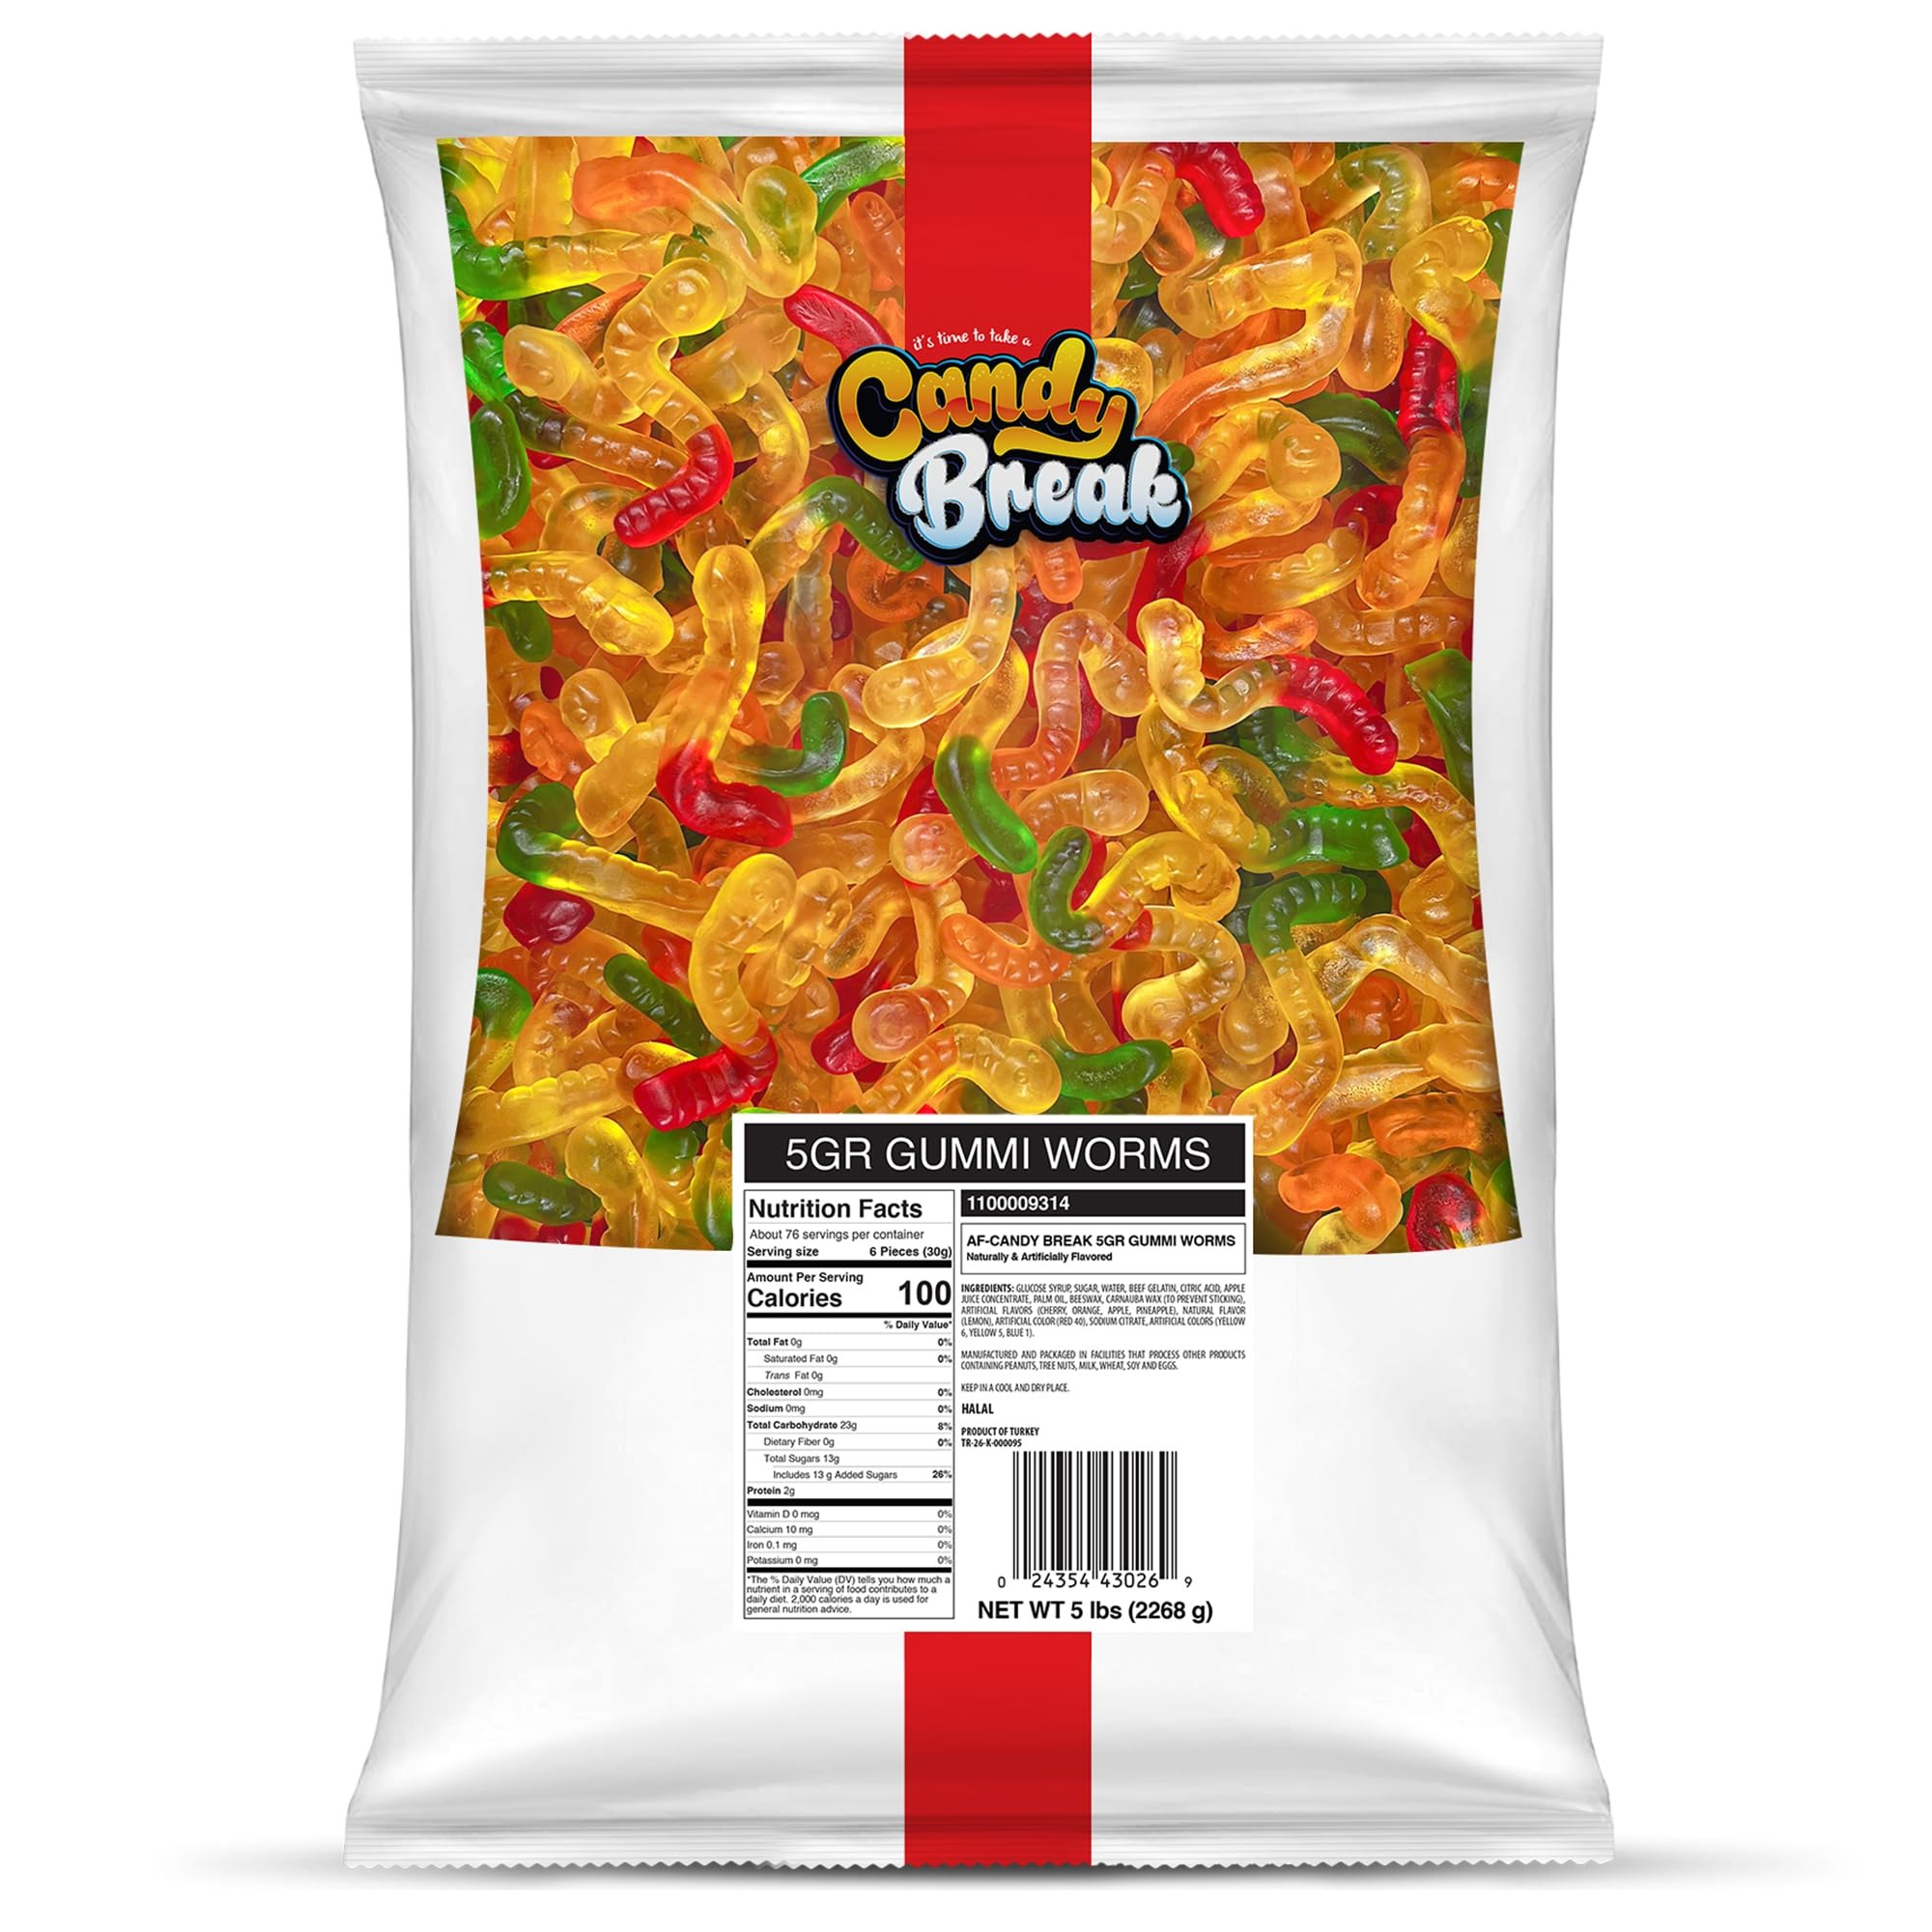
Item Name: Candy Break Fruity & Sweet Gummy Worms 5 lbs Share Size Bag - Chewy Gummy Bulk Candy Pack - Snacks for Kids & Grown Ups
Bullet Point 1: Fruity Delight: Experience an explosion of fruity sweetness, delighting your senses with its irresistible fusion of fruity and sweet flavors.
Bullet Point 2: Chewy Satisfaction: Each piece offers harmony of sweetness and chewiness, ensuring a delightful texture that leaves you craving for more.
Bullet Point 3: Solution to Cravings: Experience the convenience of instant gratification with our chewy candies. These are the ultimate snack solution for satisfying your cravings instantly.
Bullet Point 4: Versatile Treat: From casual gatherings to formal events, our candies are the ideal choice for sharing.
Bullet Point 5: Shareable Delight: Our generously sized 5 lbs pack ensures lasting enjoyment and plenty to go around, making it ideal for sharing with everyone around you.
Product Description: Indulge in the ultimate candy experience with our Candy Break Fruity Worm Gummies! These irresistible gummy candies are bursting with juicy fruity flavor and have the chewy texture that will satisfy your sweet tooth cravings in an instant. Whether you're treating yourself, sharing with friends, or planning a party, our 5 lbs generous pack ensures there's plenty to go around for everyone. Crafted for all occasions, from children's picnics to office treats or hosting guests, these fruity delights are a quick solution to your snack needs. You can dive into the luscious taste of fruits with each bite, and let the sweetness transport you to candy heaven. Our share size bags make them ideal for spreading joy among both kids and grown-ups alike. Treat yourself to the ultimate snack sensation and add a burst of fruity flavor to your day. Grab a bag now and elevate any moment with our deliciously chewy gummy candies!
Value: 80.0
Unit: Ounce

Price: 21.45